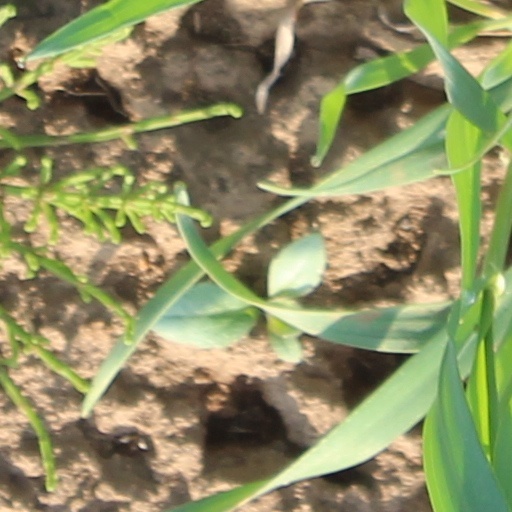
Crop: wheat